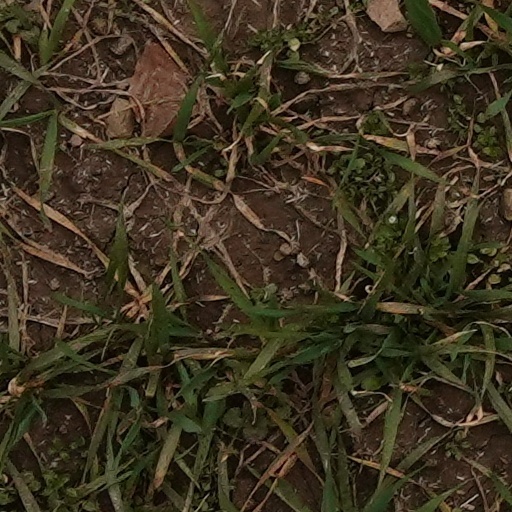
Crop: wheat